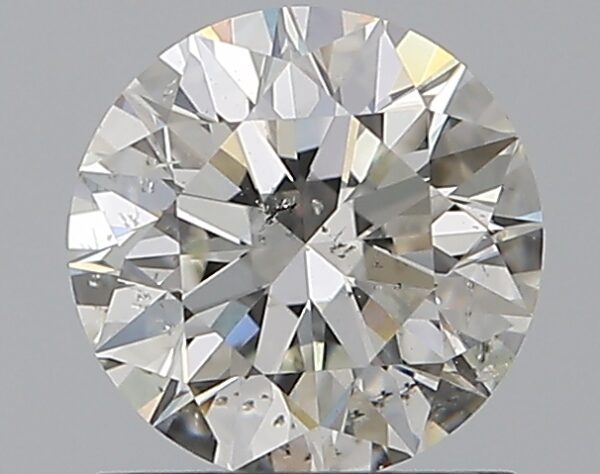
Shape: round
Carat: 0.9
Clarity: SI2
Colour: I
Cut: EX
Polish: EX
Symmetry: EX
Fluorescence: F
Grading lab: GIA
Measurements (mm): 6.13 x 6.16 x 3.86